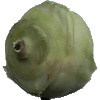
Label: kohlrabi